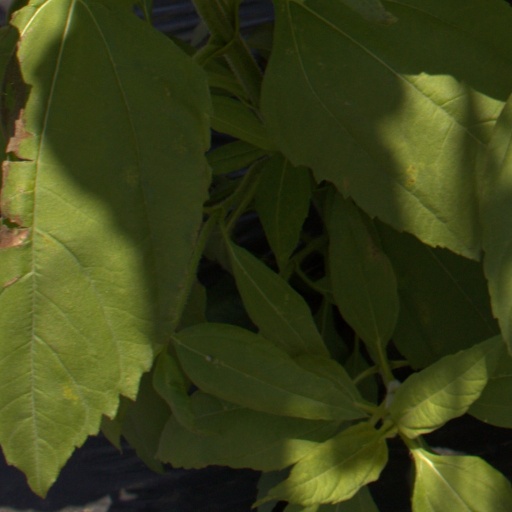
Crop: Jerusalem artichoke